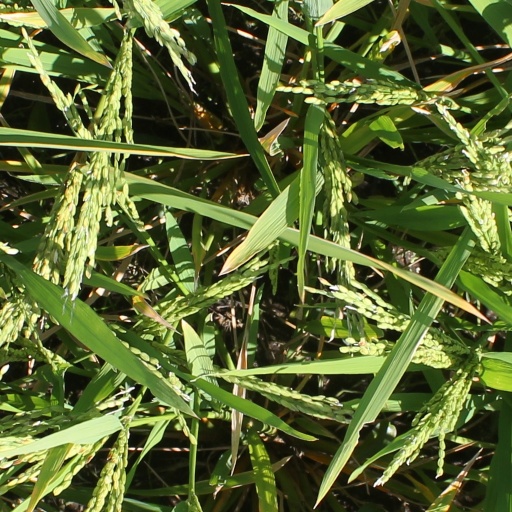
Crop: rice